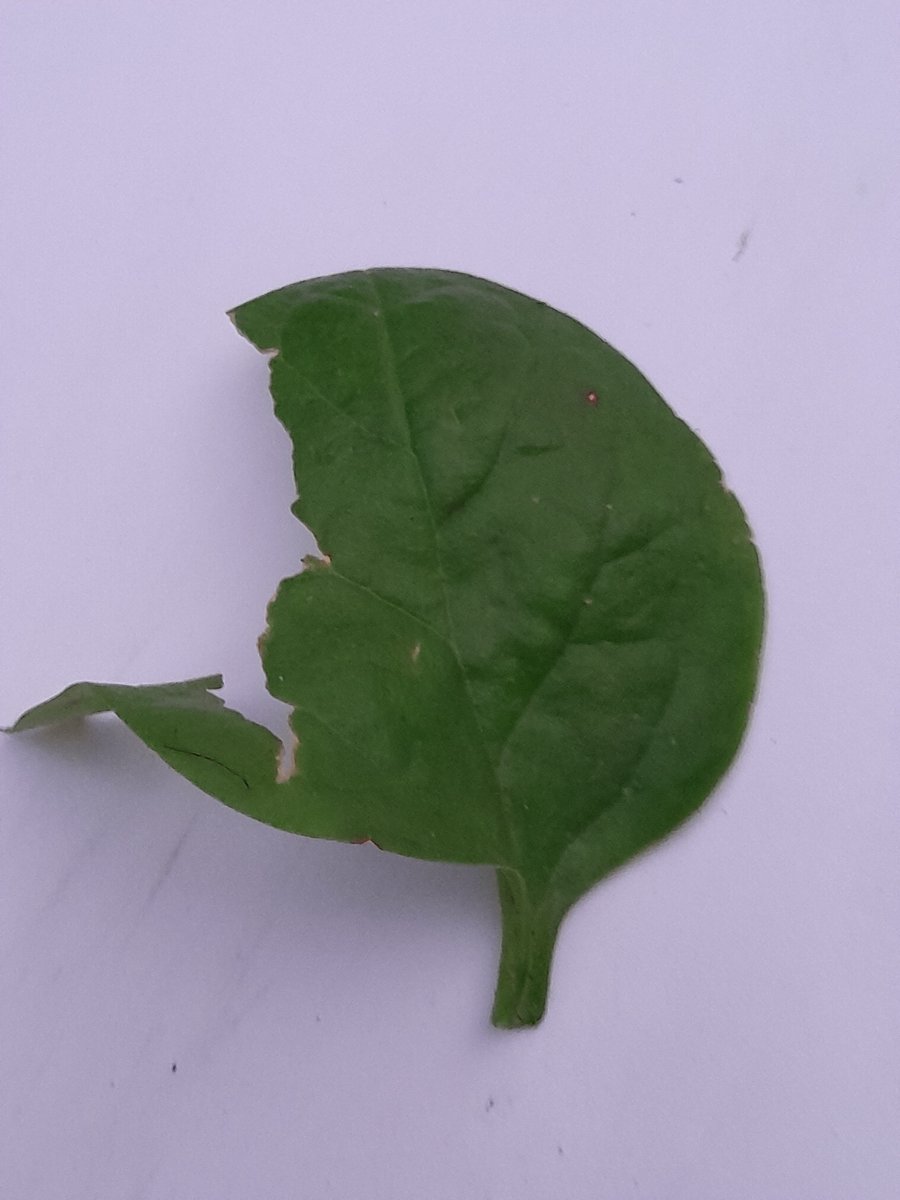
Label: Pest-Damage